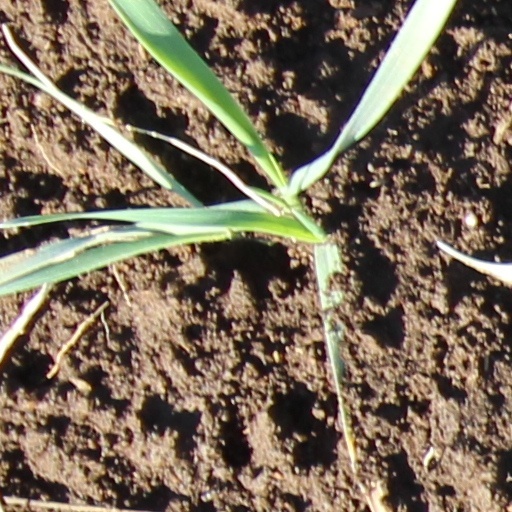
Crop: wheat